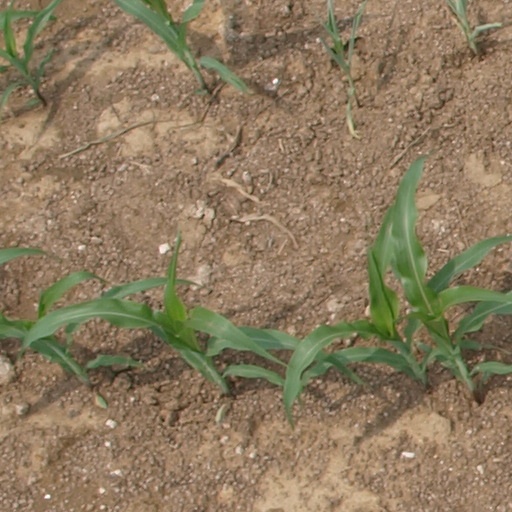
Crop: maize; corn